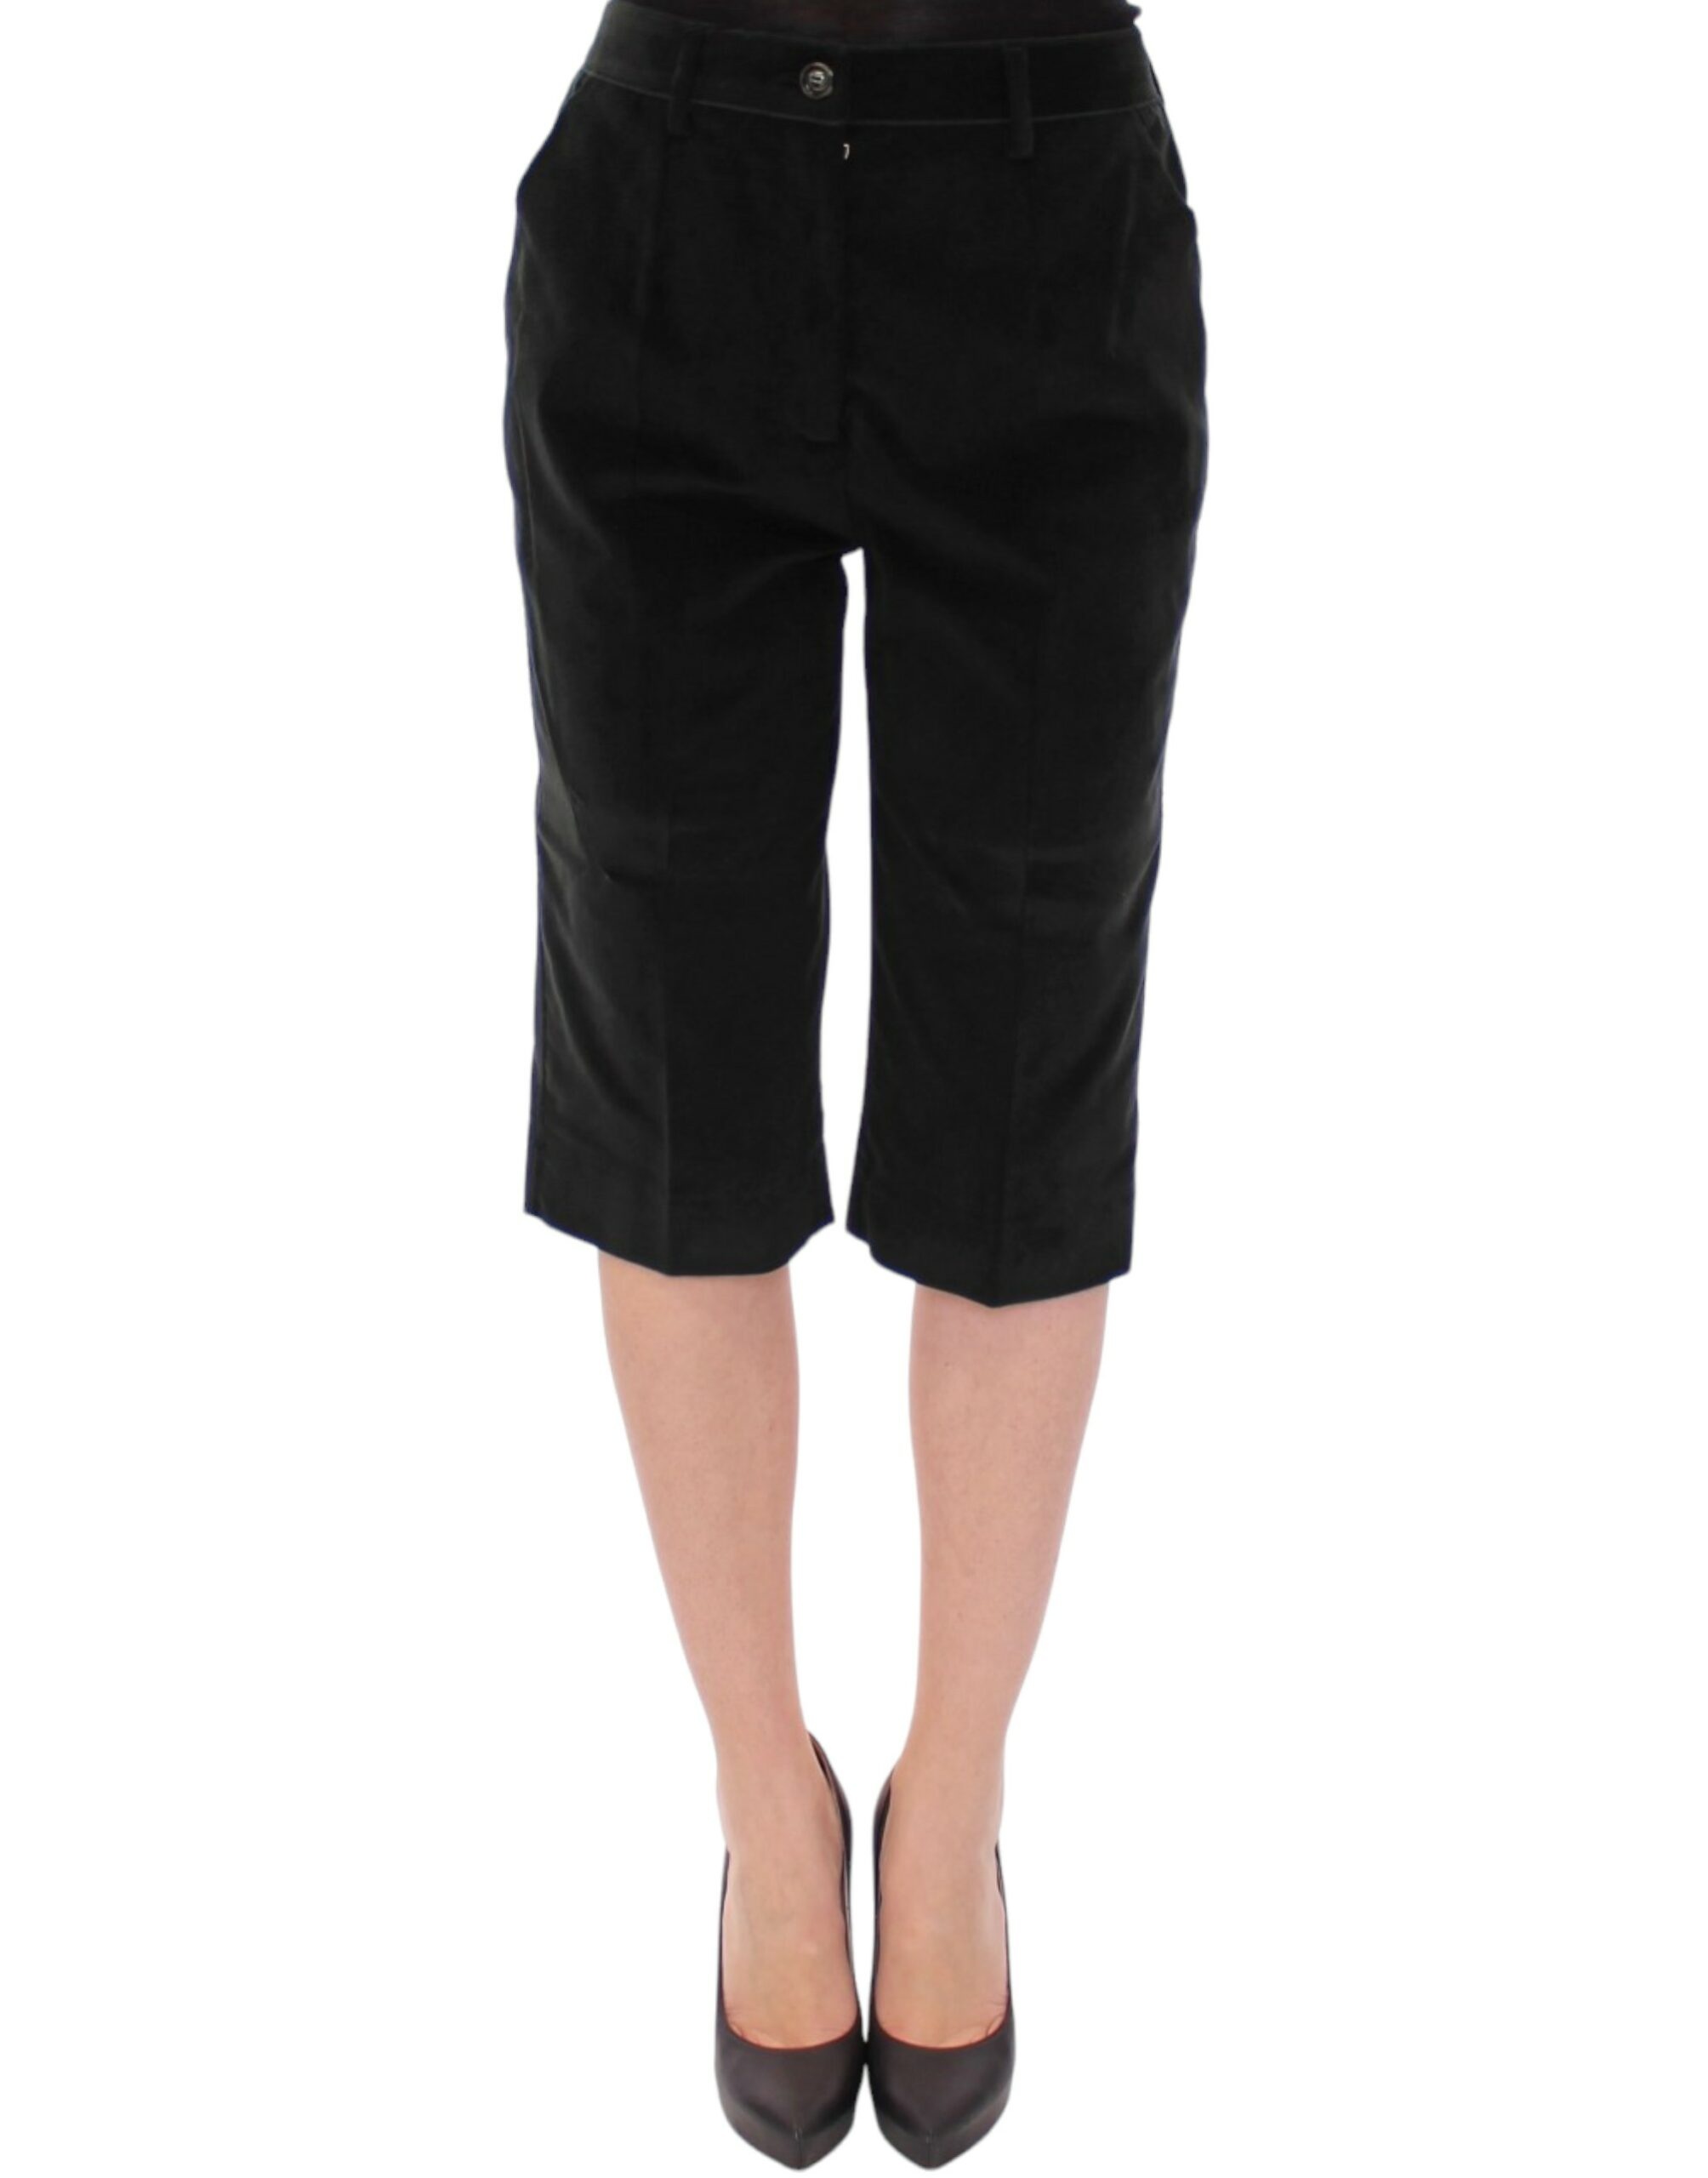
Dolce & Gabbana Black cotton shorts pants
Dolce & Gabbana Shorts Gorgeous brand new with tags, 100% Authentic Dolce & Gabbana Shorts. This item comes from the MainLine Dolce & Gabbana Collection. Material: 98% Cotton 2% Elastane Fly: Zipper and button closure Two front pockets Made in Italy Original tags and store bag follows.
Brand: Dolce & Gabbana
Category: Apparel & Accessories > Clothing > Shorts > Chino Shorts